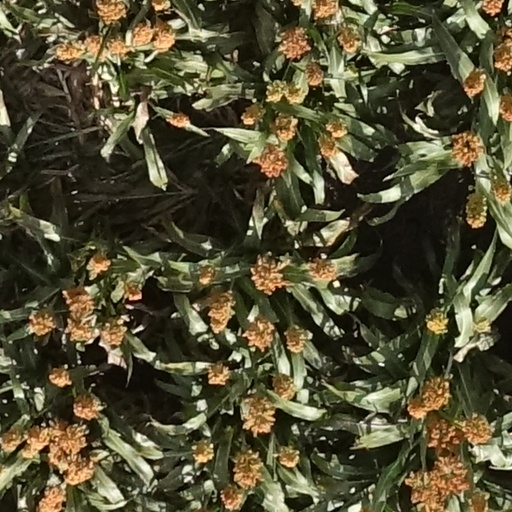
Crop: sorghum